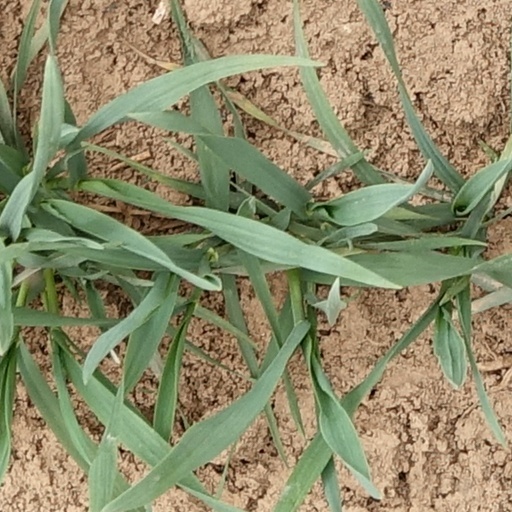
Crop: wheat